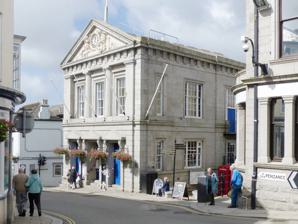
Building: Helston Guildhall
Country: United Kingdom
Year built: 1839
Municipal building in Helston, Cornwall, England Helston Guildhall Helston Guildhall Location Market Place, Helston Coordinates 50°06′04″N 5°16′28″W / 50.1011°N 5.2745°W / 50.1011; -5.2745 Built 1839 Architect George Wightwick Architectural style(s) Neoclassical style Listed Building – Grade II* Official name Guildhall Designated 22 May 1972 Reference no. 1196492 Shown in Cornwall Helston Guildhall , formerly Helston Town Hall , is a municipal building on Market Place, Helston , Cornwall , England. The structure, which is the meeting place of Helston Town Council, is a Grade II* listed building . History The first municipal building in Helston was a market house which was erected in 1576. In the 1830s, at the height of the prosperity of the local tin-mining industry, the borough leaders decided to demolish the old market hall and to replace it with two new structures: a guildhall, which would become the local courthouse, and, behind it, a new market hall, where local market trading would take place. The new guildhall was designed by George Wightwick in the neoclassical style , built in ashlar stone and was completed in 1839. The design involved a symmetrical main frontage with three bays facing onto Coinagehall Street; on the ground floor, there were three doorways, each flanked by pilasters and brackets supporting solid triangular pediments . On the first floor, there were sash windows with cornices flanked by Doric order columns, or in the case of the outer bays, Doric order pilasters, supporting an entablature , which was inscribed with the date of construction, and a pediment with a clock supported by winged figures in the tympanum ; the clock was by Wasbrough, Hale & Co. of Bristol. Internally, the principal rooms were the corn exchange on the ground floor, and the courtroom and the mayor's parlour on the first floor. In the 19th century the building was primarily used as a courthouse: it accommodated hearings for both the county court and the court of petty sessions . In May 1907, the Lord Mayor of London , Sir William Treloar , whose ancestors came from the local area, received the Freedom of Helston at the guildhall, and also had the honour of leading the annual Furry Dance . The guildhall continued to serve as the headquarters of the borough council, with the old courtroom serving as the council chamber, for much of the 20th century but ceased to be the local seat of government after the enlarged Kerrier District Council was formed in 1974. Instead, Helston Town Council, formed in 1974, moved its staff into the guildhall and also used the council chamber as its meeting place. Works of art in the guildhall include a painting by John Bryant Lane entitled "Christ Derided", and a portrait by Maurice Whinney of RAF officer, Wing Commander Guy Gibson , who was brought up in the local area. See also Grade II* listed buildings in Cornwall (A–G) Notes